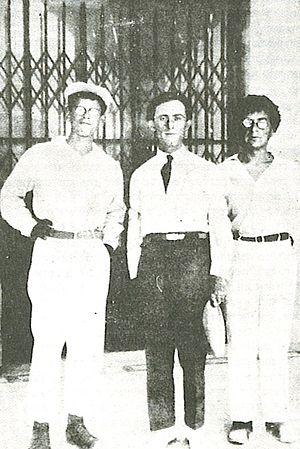
Le Parti sioniste révisionniste est un parti politique juif, sioniste, nationaliste et anti-communiste créé à Paris en 1925 par Vladimir Jabotinsky dans l'objectif de « réviser le sionisme ».
Le Lehi est un groupe paramilitaire sioniste qui est actif entre 1940 et 1948.